I Love Your Work

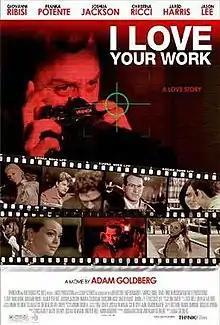
I Love Your Work Promotional Movie Poster

I Love Your Work is an American psychological thriller film completed in 2003 and released theatrically in 2005. The film was directed by Adam Goldberg and written by Goldberg and Adrian Butchart. An indictment of celebrity culture, it was not a commercial success. The cast includes Giovanni Ribisi, Christina Ricci, and Vince Vaughn. The movie premiered on September 5, 2003 at the Toronto International Film Festival.